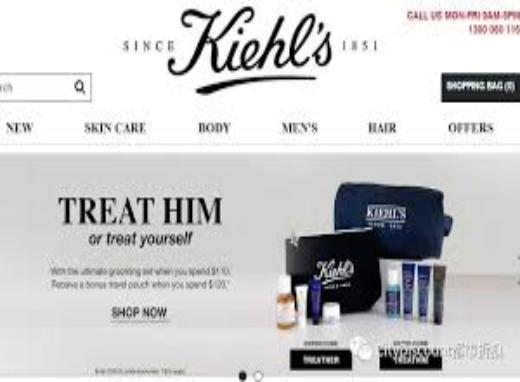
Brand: Kiehl's
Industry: Necessities